Symbolic self-completion theory

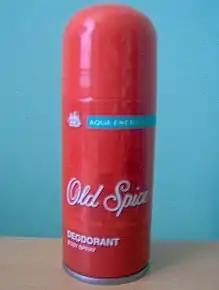
Old spice deodorant body spray

The theory of symbolic self-completion has direct application in the advertisement industry. The media leads consumers to equate advertised products targeting their feelings of "incompleteness" with self-definitional symbols to make up for that incompleteness. Although the symbols that each consumer ascribes to may be different in every case, these symbols as a whole can nonetheless be used to improve the individual consumers' perception of themselves. The product-symbols give some consumers a sense of completeness, since "self-perceptions are influenced by product use/ownership when the product has a strong user image and the consumer does not have a well formed self-image." For example, a deodorant advertisement may appeal to a male consumer's self-definitional need for masculinity, by suggesting that he will become more masculine if he uses the deodorant advertised. The Old Spice brand famously uses phrases such as "smell like a man, man" when advertising their products. The "Smell Like A Man, Man" campaign led to Old Spice becoming the number one brand of deodorant. By displaying these product-symbols, consumers improve their sense of self and feel more confident about how others might perceive them.